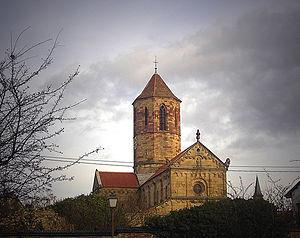
Rosheim [rosajm] est une commune française située dans le département du Bas-Rhin, en région Grand Est.